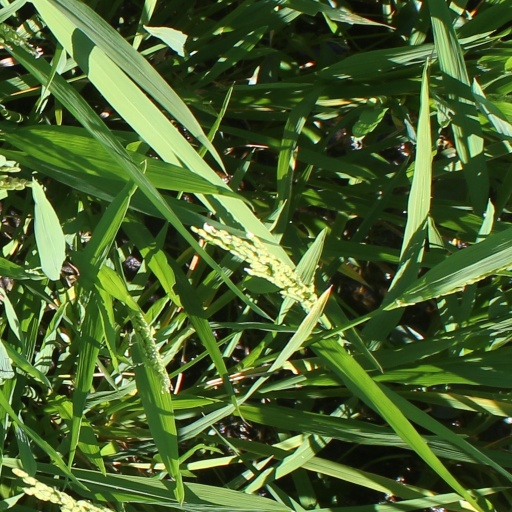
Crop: rice